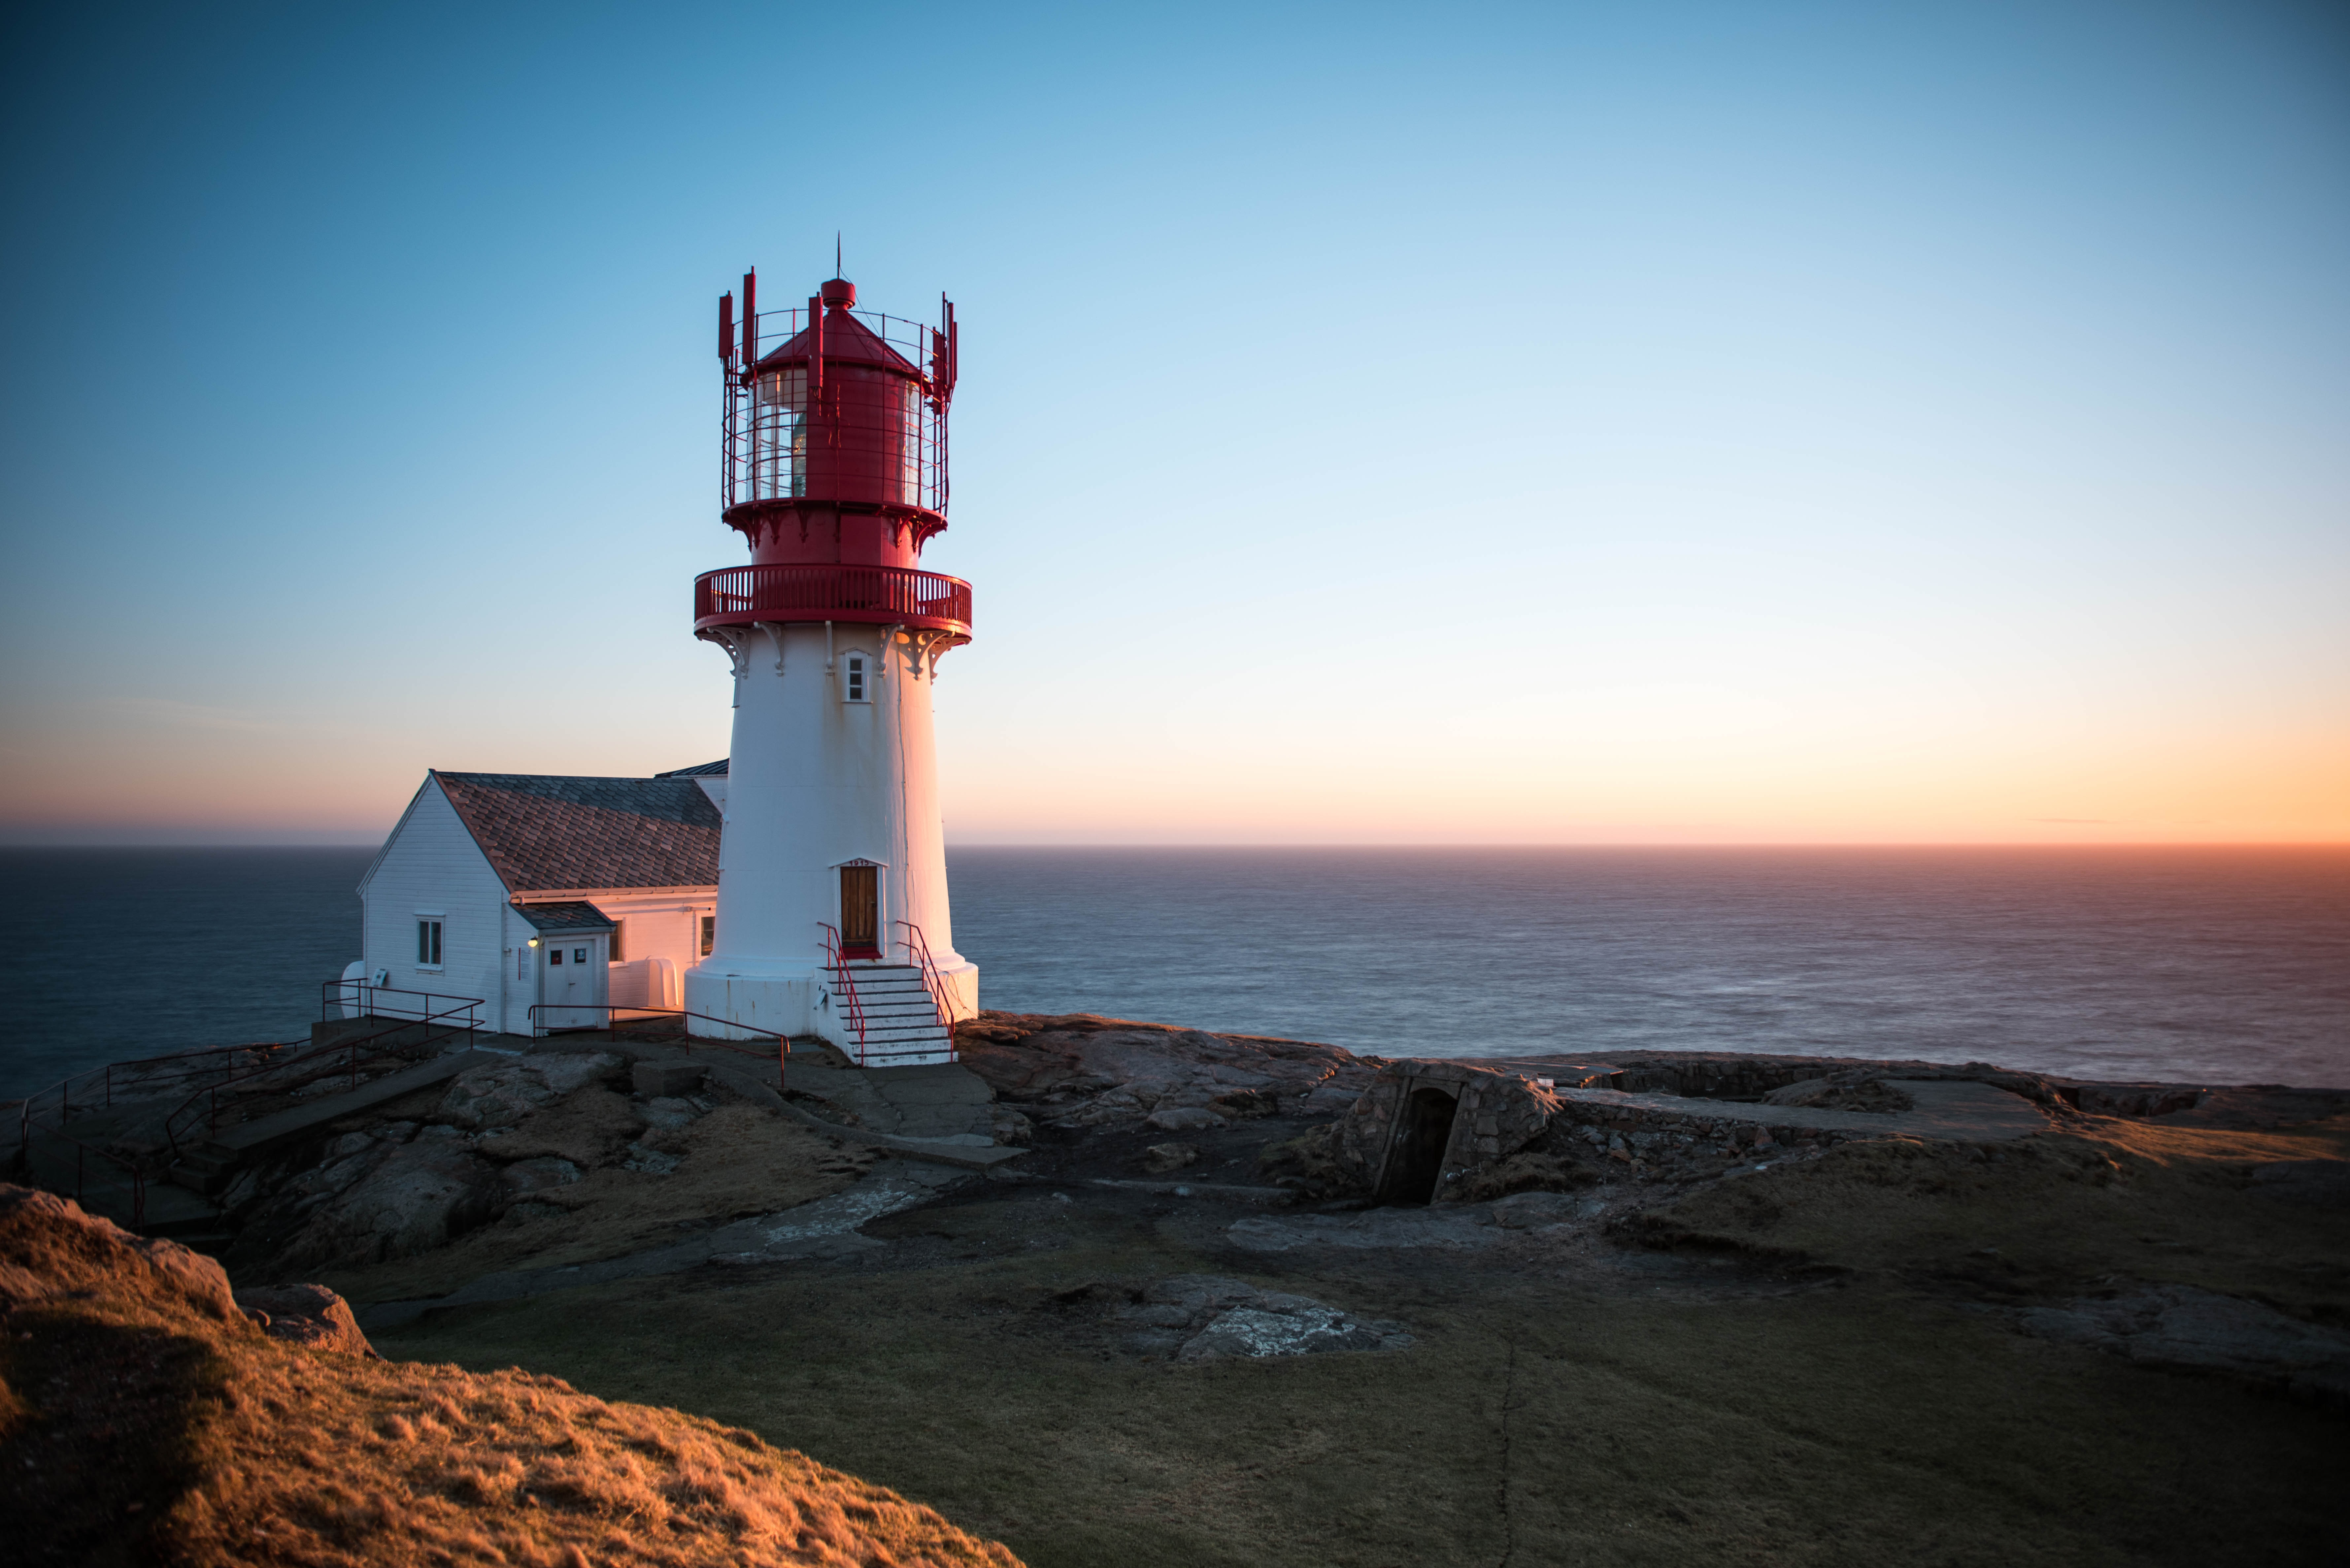
sea, coast, ocean, horizon, lighthouse, sunset, night, wave, dawn, guy, dusk, evening, reflection, tower, norway, cape, lindesnes